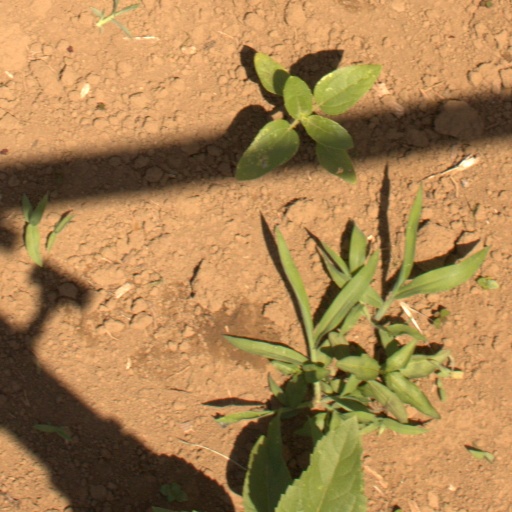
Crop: Jerusalem artichoke